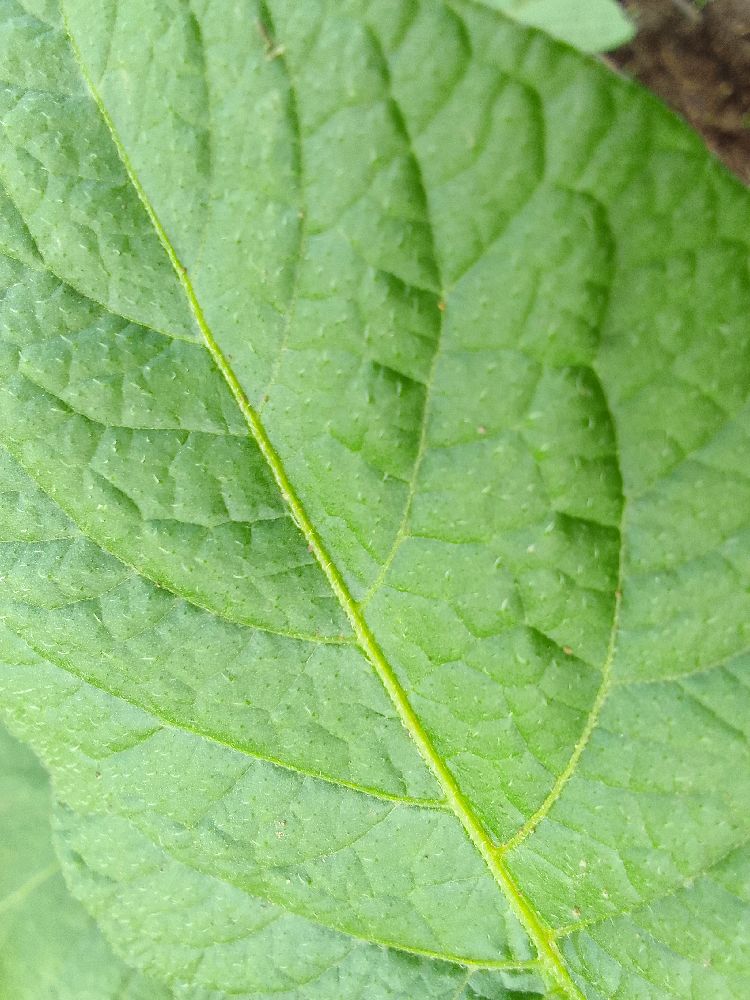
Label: Healthy